Obscura Digital

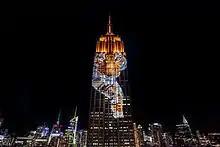
Obscura Digital projected of images of endangered species on the Empire State Building for the film "Racing Extinction", 2015.

Obscura is best known for first-of-its-kind, large-scale projection mapping events on St Peter's Basilica at the Vatican and the Empire State Building in 2015, in conjunction with the film Racing Extinction. The Empire State Building project was named Modern Met's Top 15 Most Remarkable Art Installations and (combined with the Vatican event) achieved 5.4 billion media impressions globally. Other notable events include projecting an 8-minute program entitled "Chrysalis" in the world's largest geodesic projection dome (at 120 feet diameter) for Coachella; projecting real-time election results, maps, images of seminal moments in American history, and photos from the campaign trail on the south façade of the Empire State Building during CNN's 2016 election night coverage; and projecting seminal images from Harper's Bazaar on the north façade of the Empire State Building celebrating Harper's' 150th anniversary.